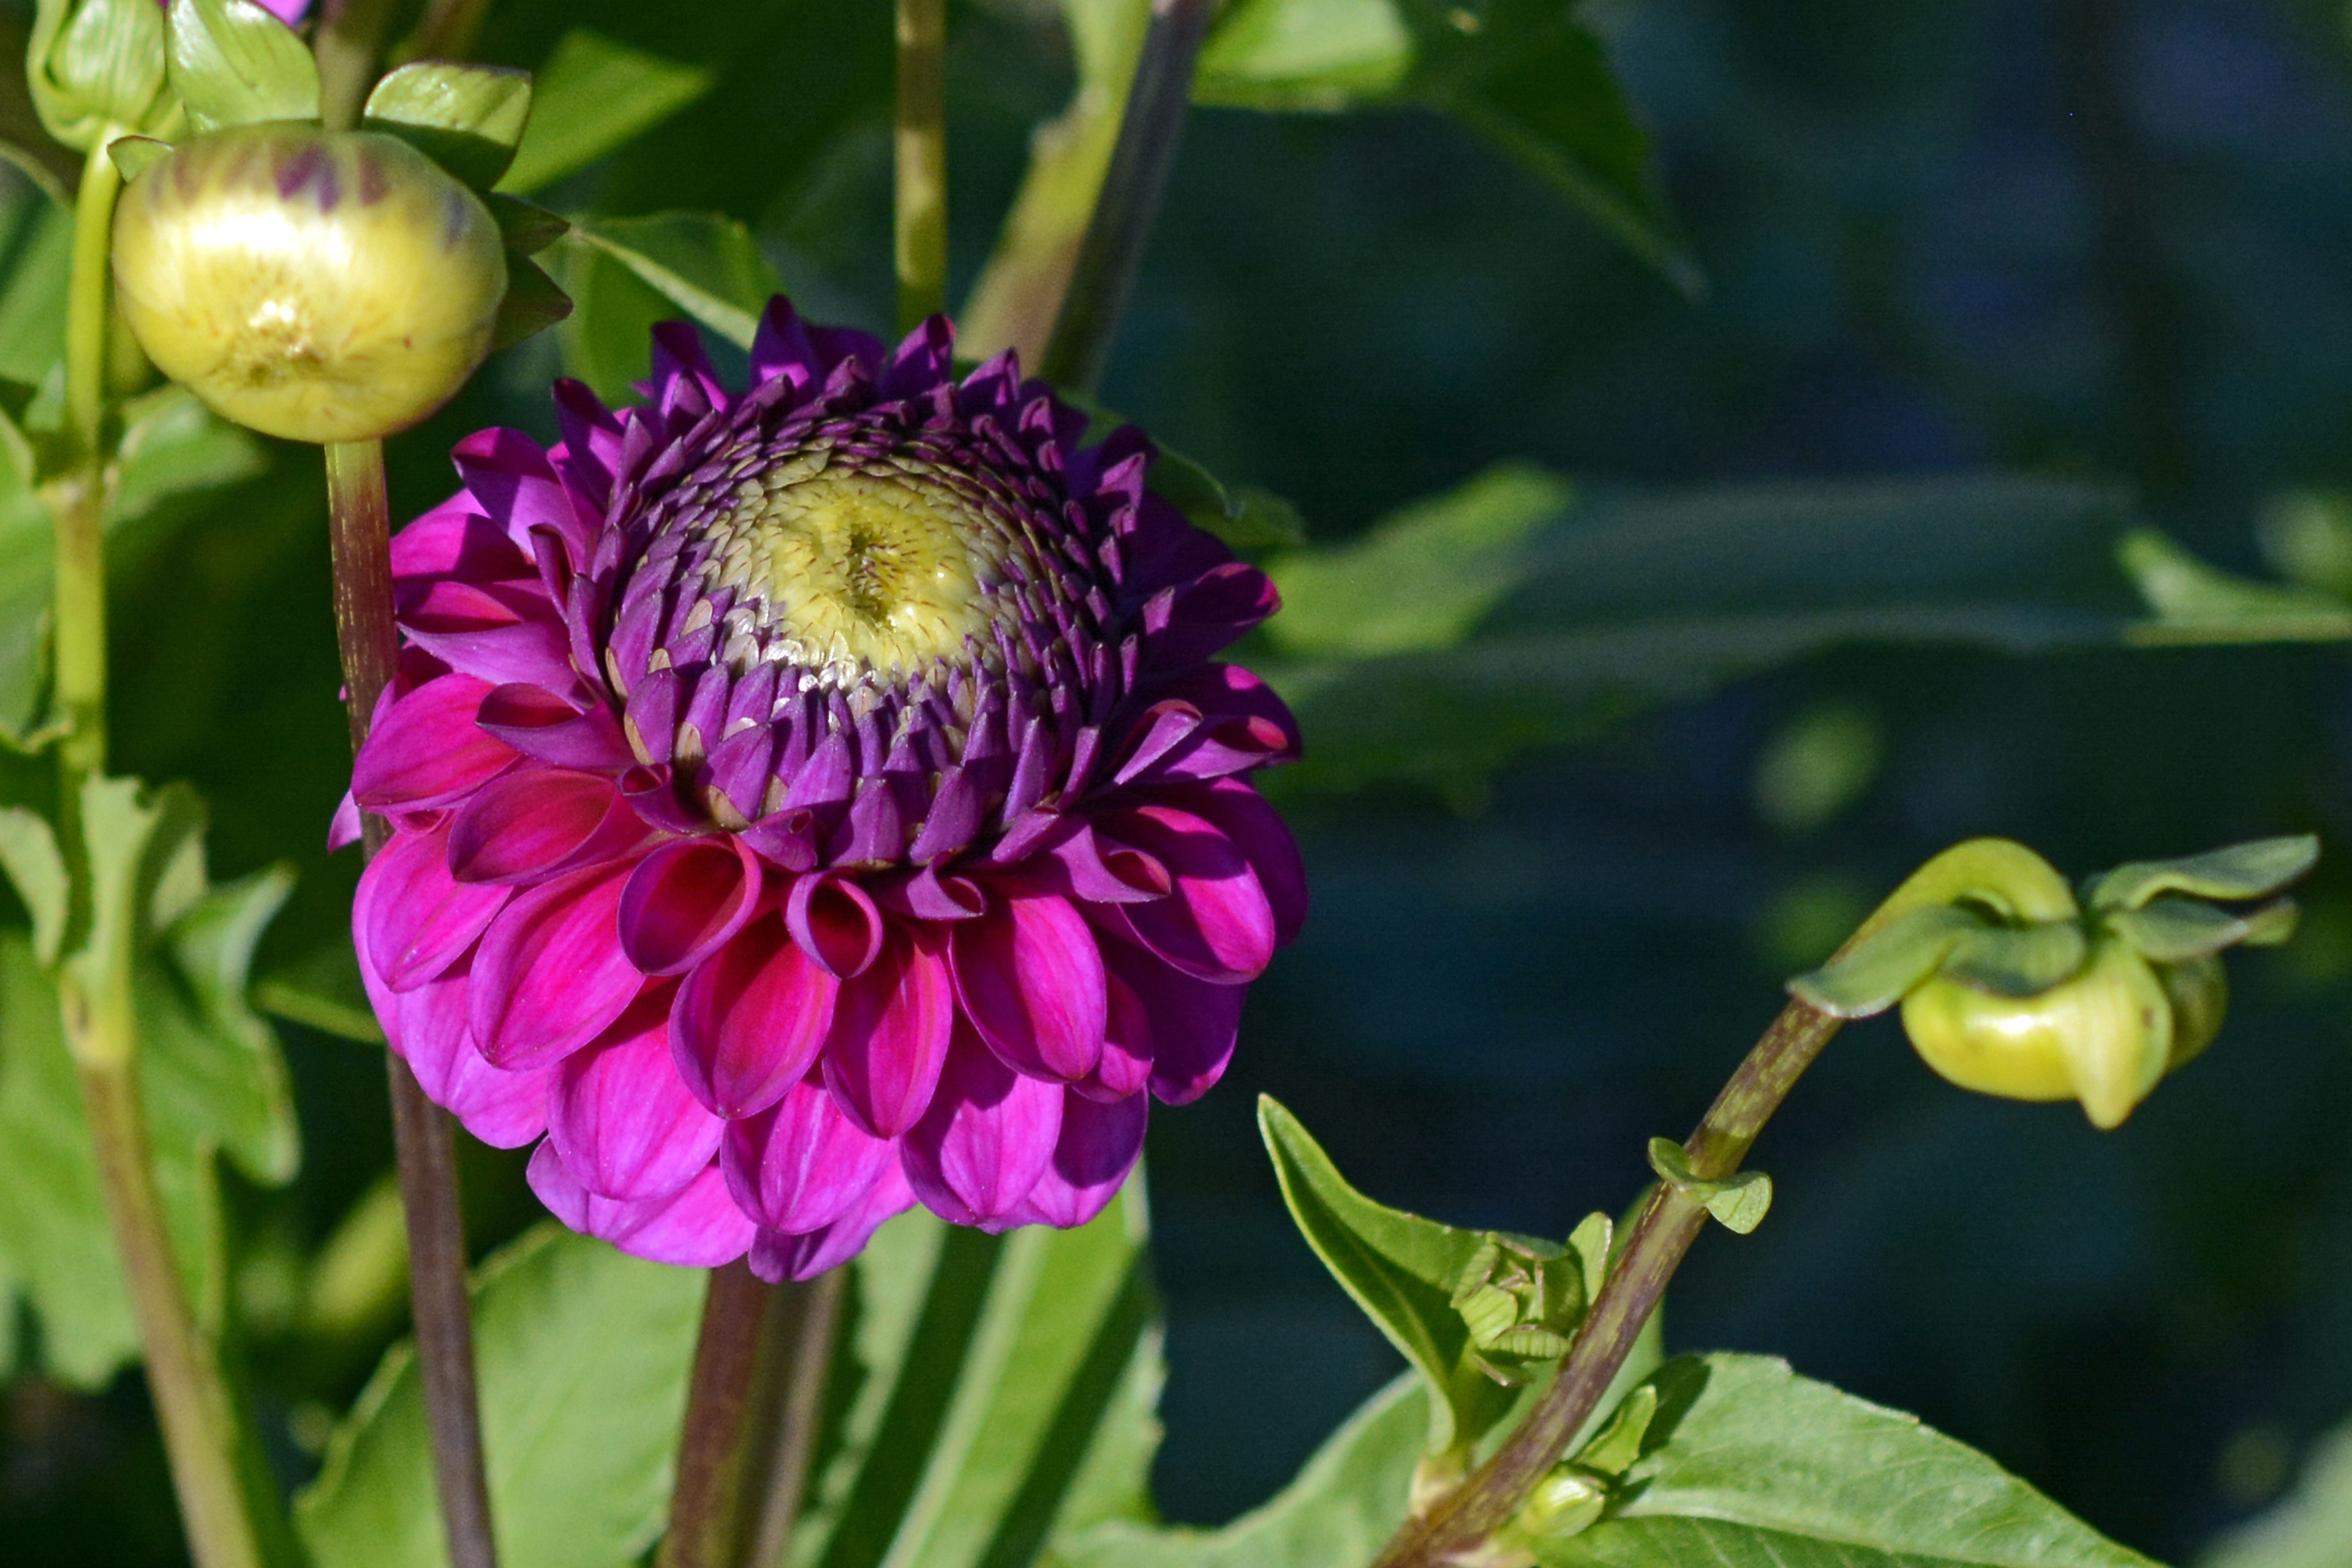
nature, blossom, plant, flower, petal, bloom, green, produce, botany, yellow, garden, pink, flora, wildflower, flowers, dahlia, asteraceae, flower garden, late summer, dahlia garden, autumn flower, macro photography, ornamental plant, garden plant, flowering plant, ornamental flower, daisy family, dahlia flower, annual plant, plant stem, land plant